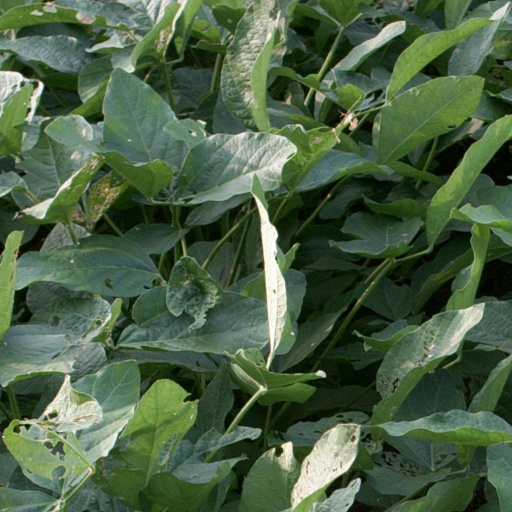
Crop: soybean